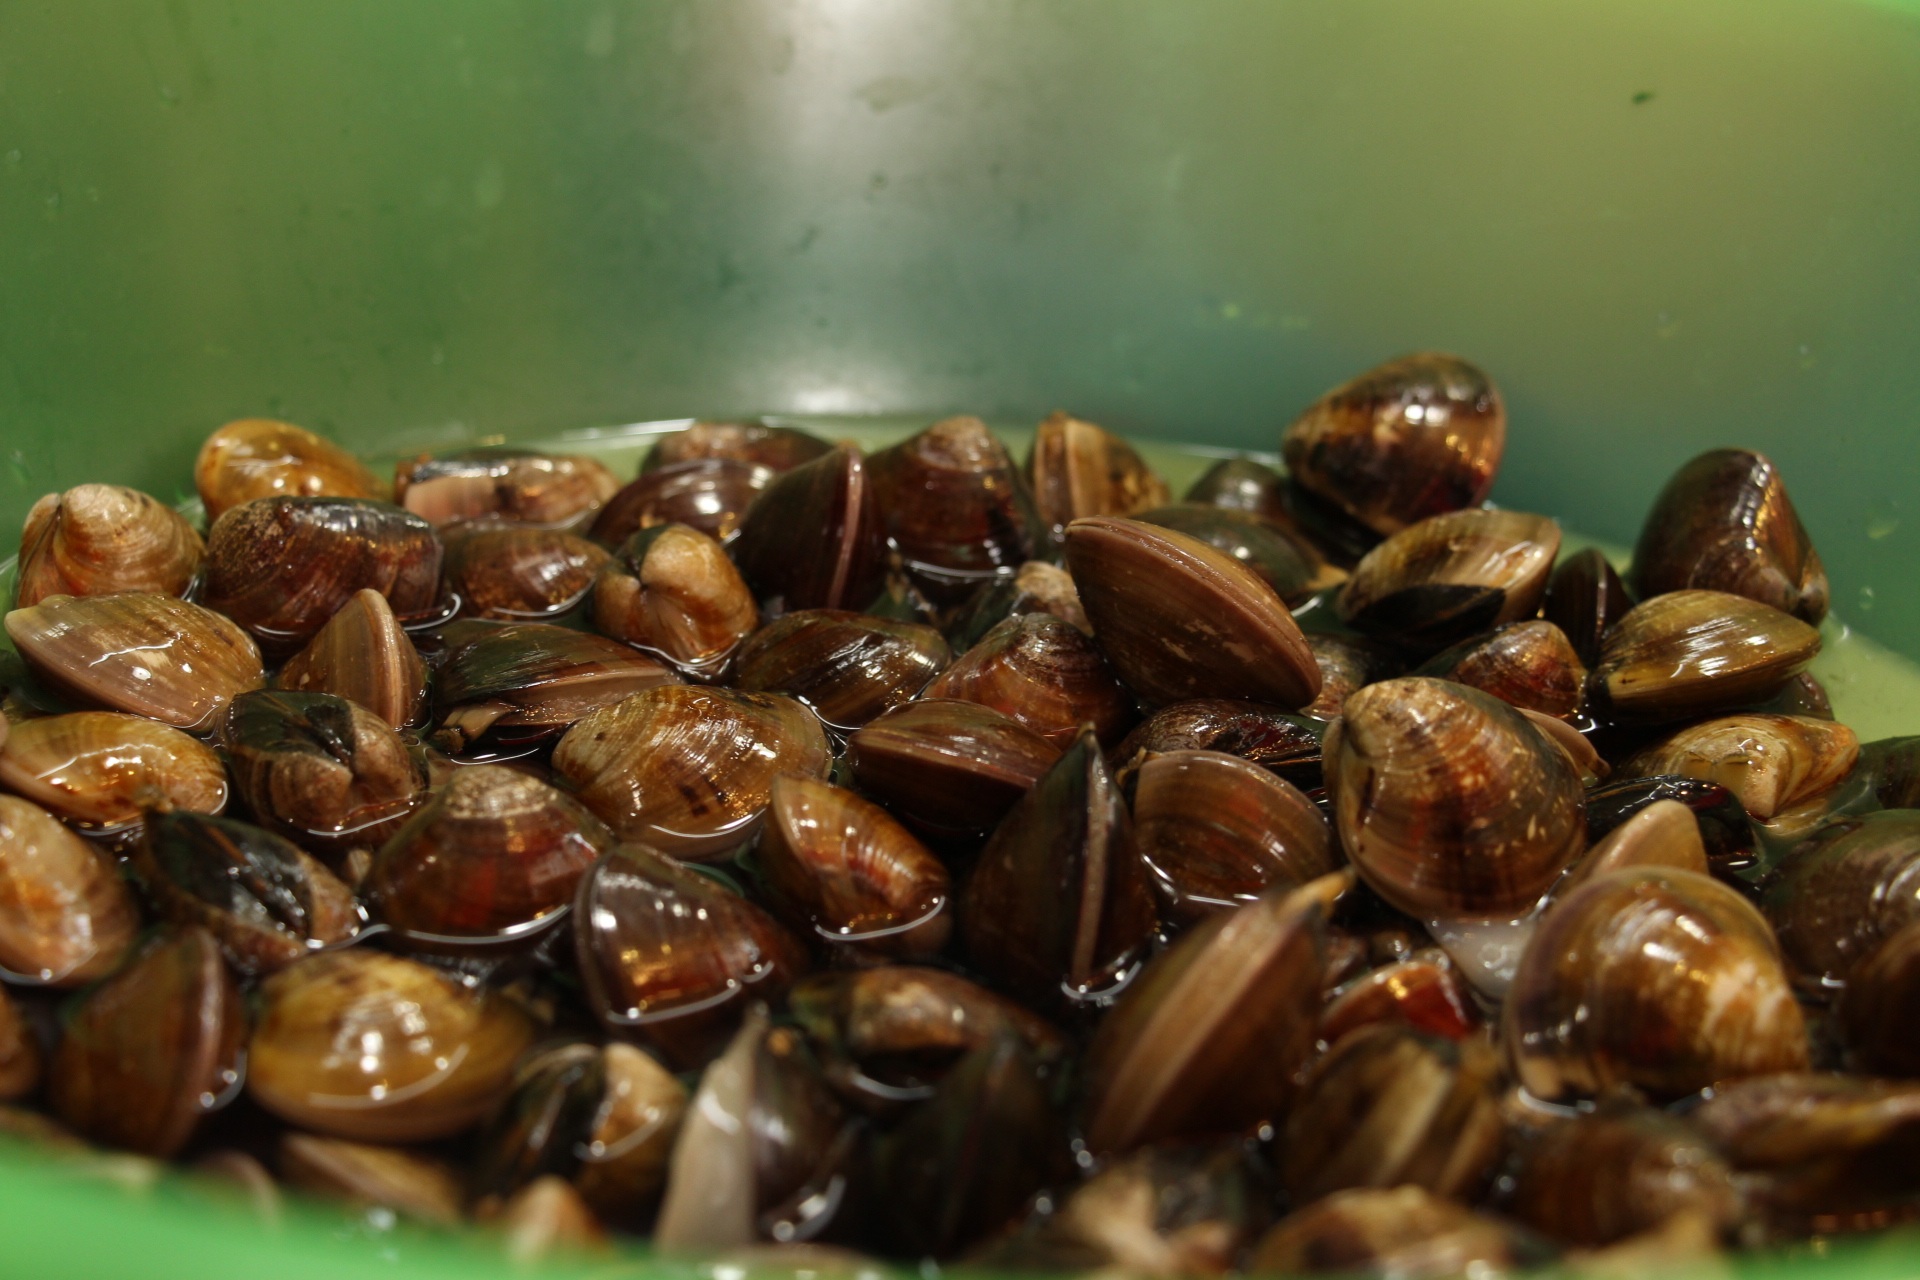
food, produce, seafood, invertebrate, clam, mussel, cockle, ingredients